2010 German Grand Prix

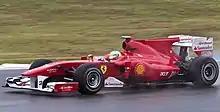
Felipe Massa controversially let teammate Fernando Alonso past into the lead.

After passing slower cars, Vettel began to resume his battle with the Ferrari drivers. Button made a pit stop on lap 22 and reemerged in fifth position behind his teammate Hamilton. The Ferrari cars began to set faster lap times than the rest of the field as Massa started to pull away from Alonso and held a lead of three seconds over his teammate. Alonso responded to Massa's newfound pace by recording a new fastest lap of the race, a 1:18.075 on lap 28, having backed out to see how fast his car was in clean air, before the two drivers began to trade fastest times over the next three laps. Webber attempted to place pressure on Button in a battle for fifth place, although Button was using a defensive strategy by using his McLaren's straight-line speed advantage. De La Rosa caught up to Hülkenberg and passed him at the turn six hairpin on lap 35. Three laps later, Hamilton was instructed by McLaren to conserve fuel usage in the event they could use an aggressive fuel saving mode towards the end of the race.